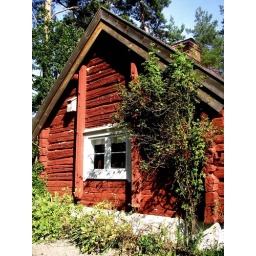
Nice old house in the area of the market place.